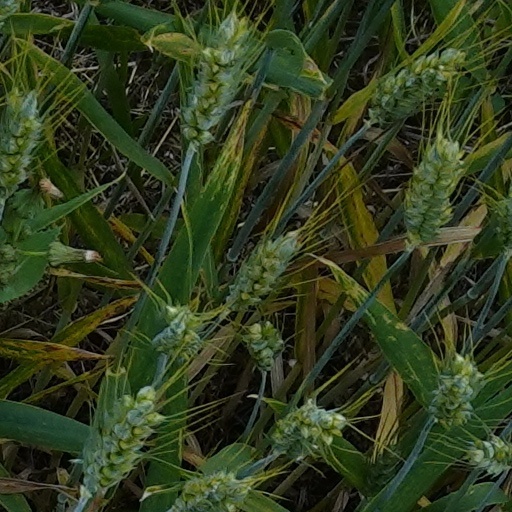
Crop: wheat